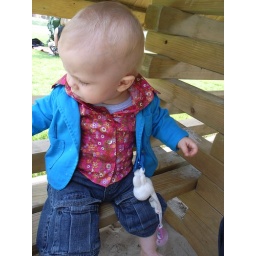
my house in the middle of the street